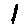
Label: 1